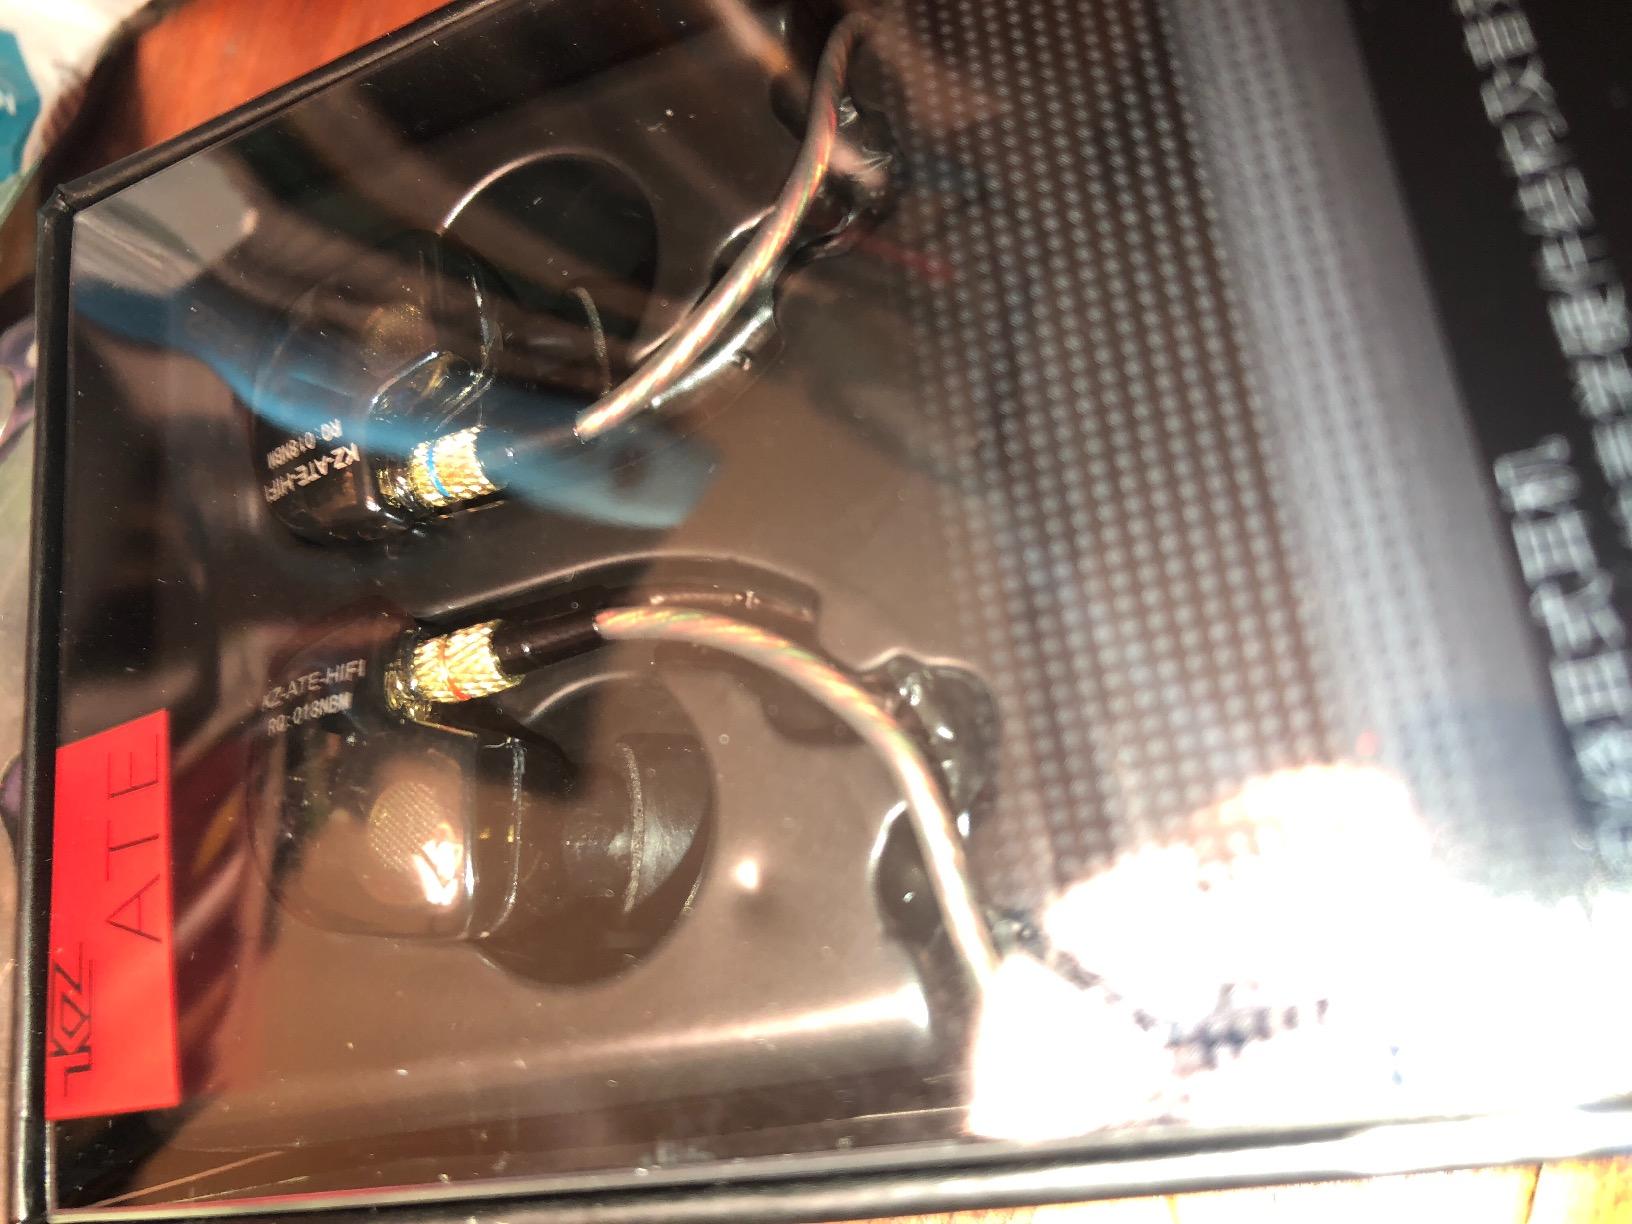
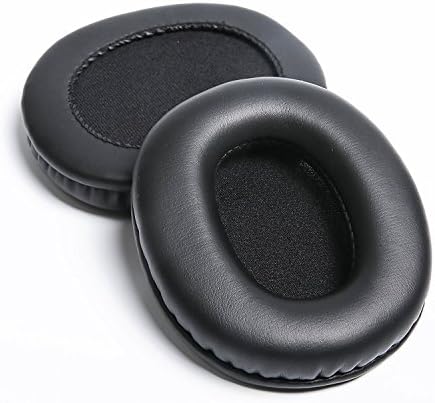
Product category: headphones
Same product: no